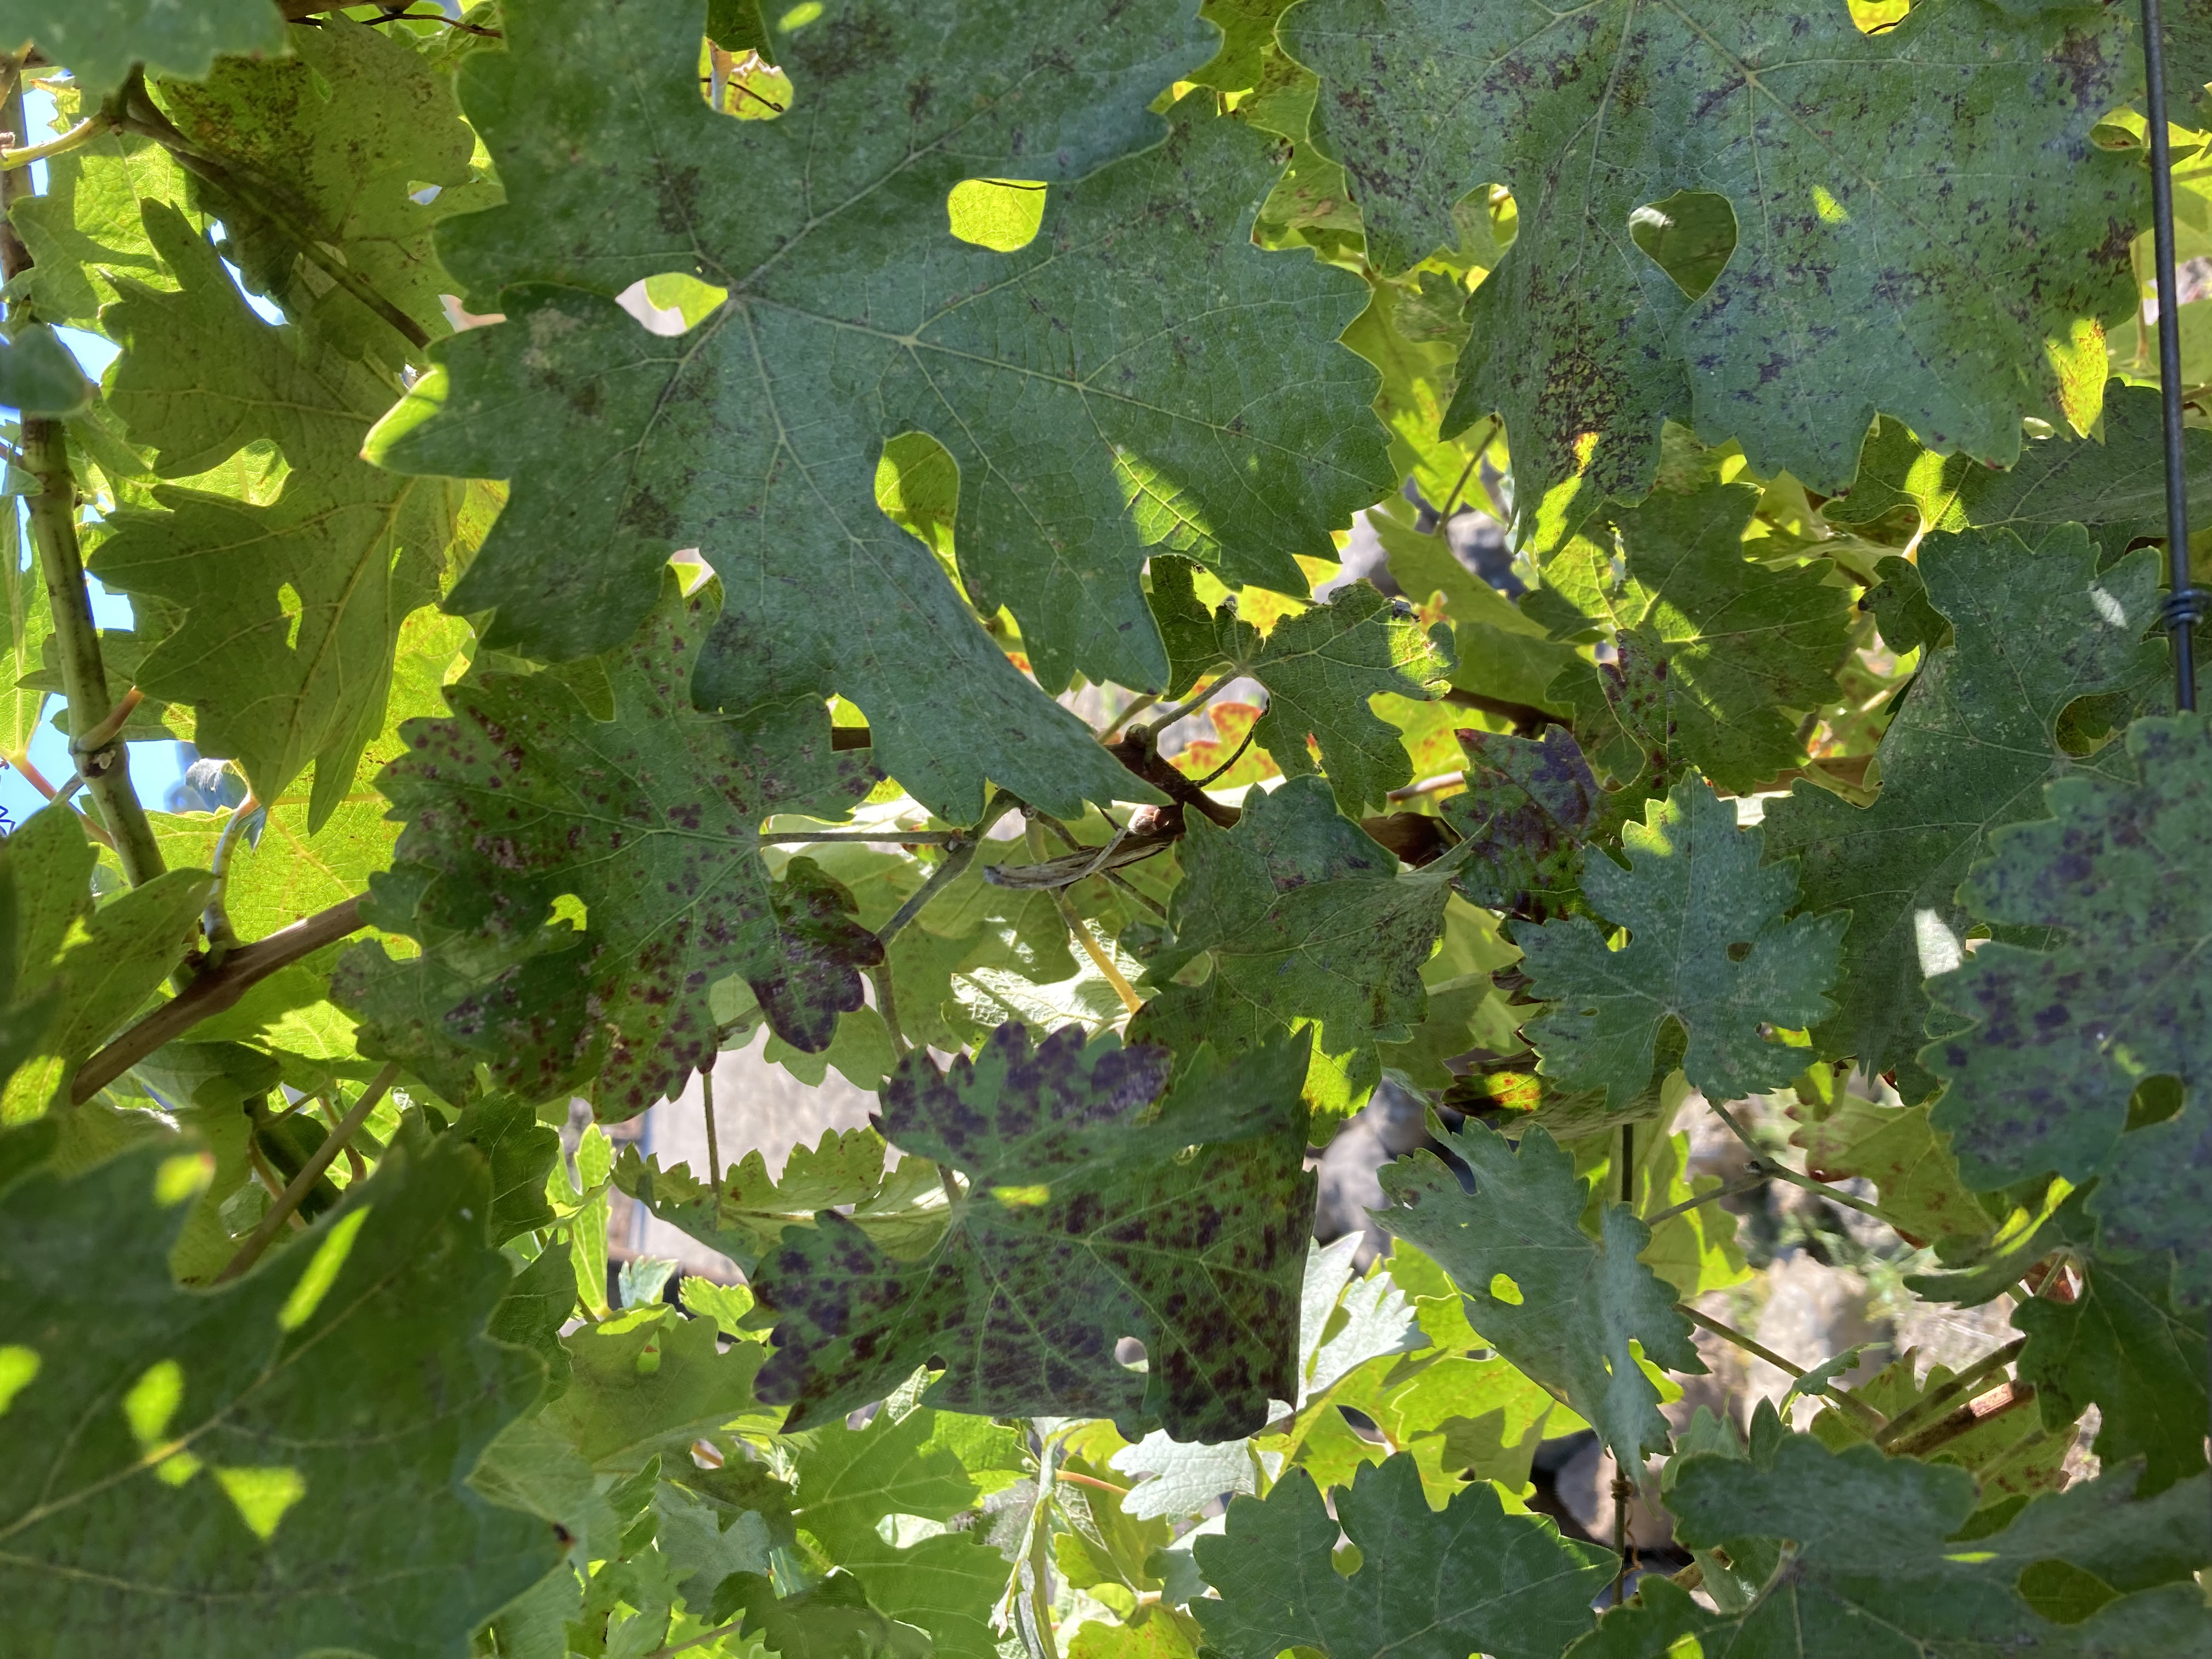
Label: Leafroll 3